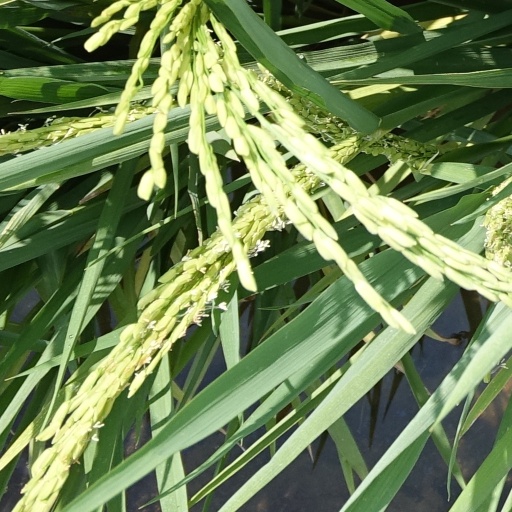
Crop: rice